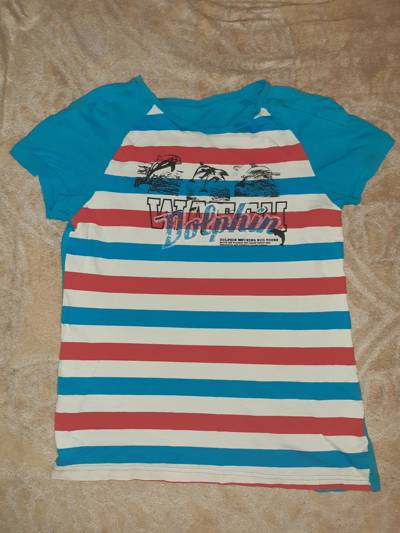
Waste category: clothes